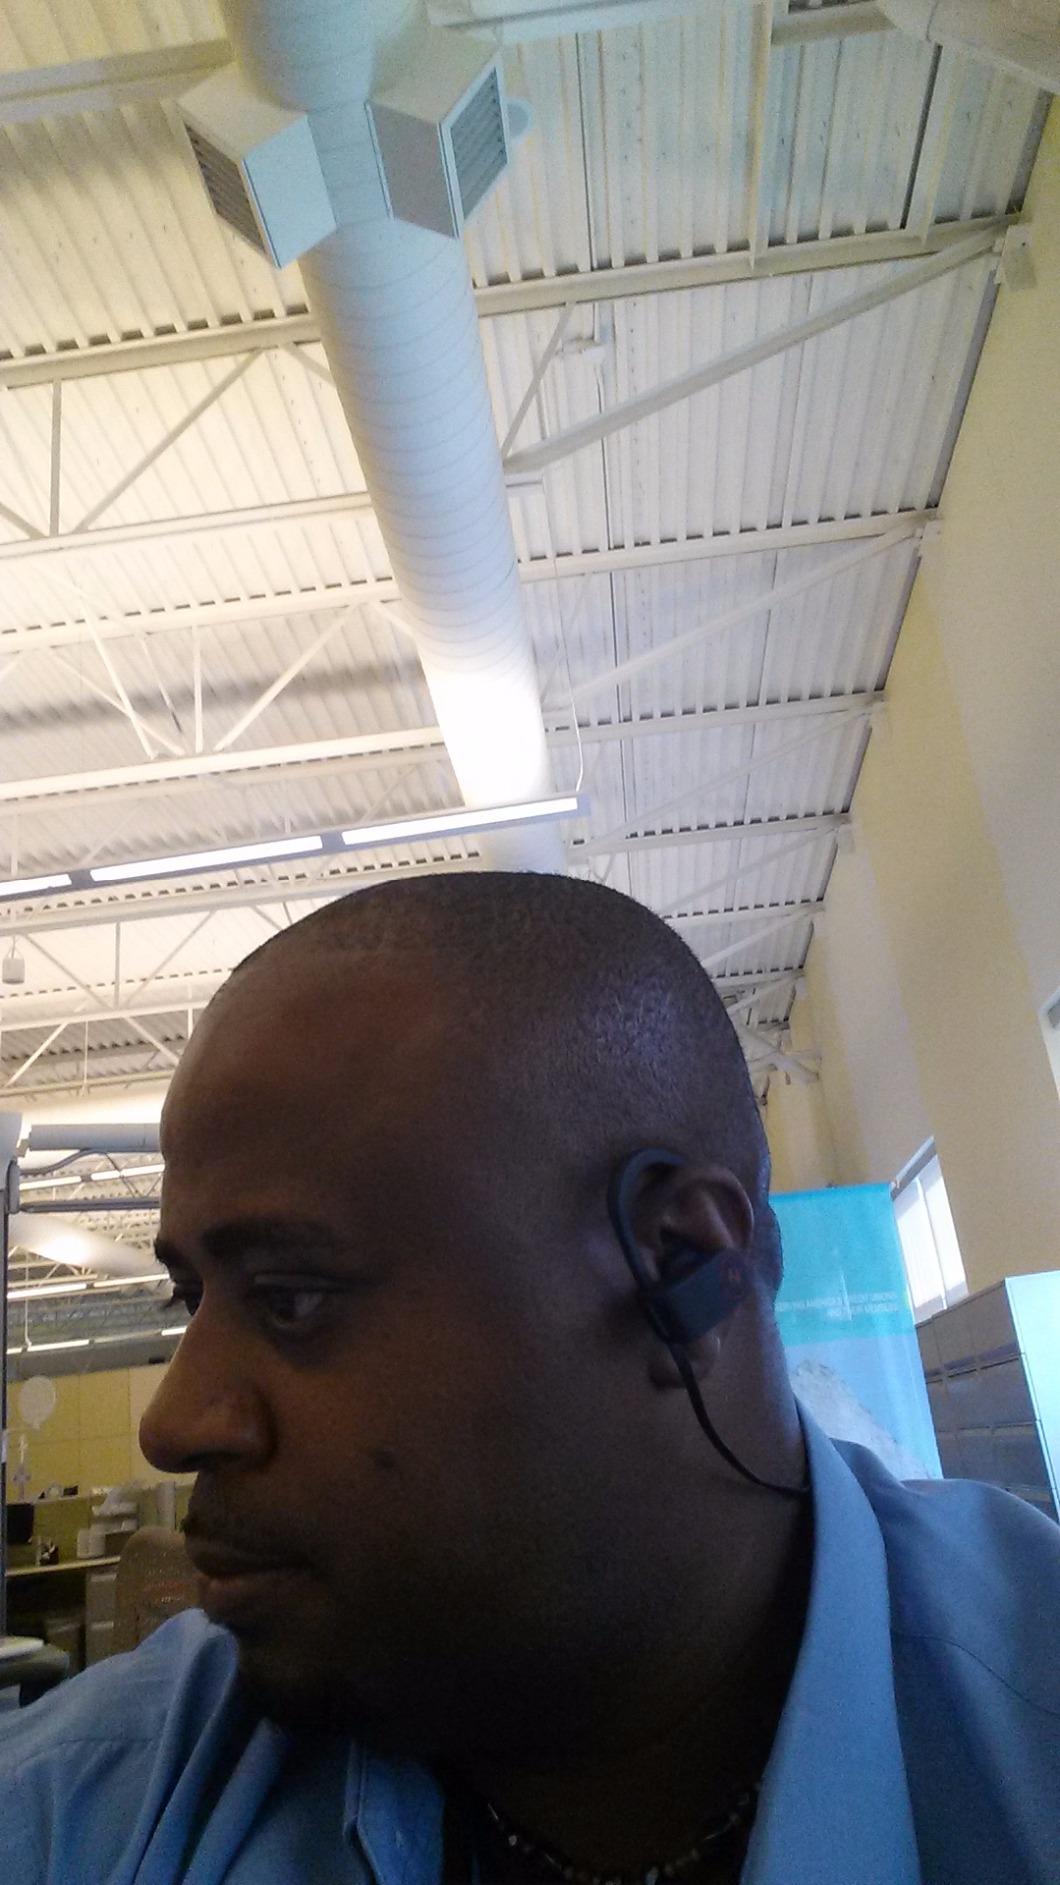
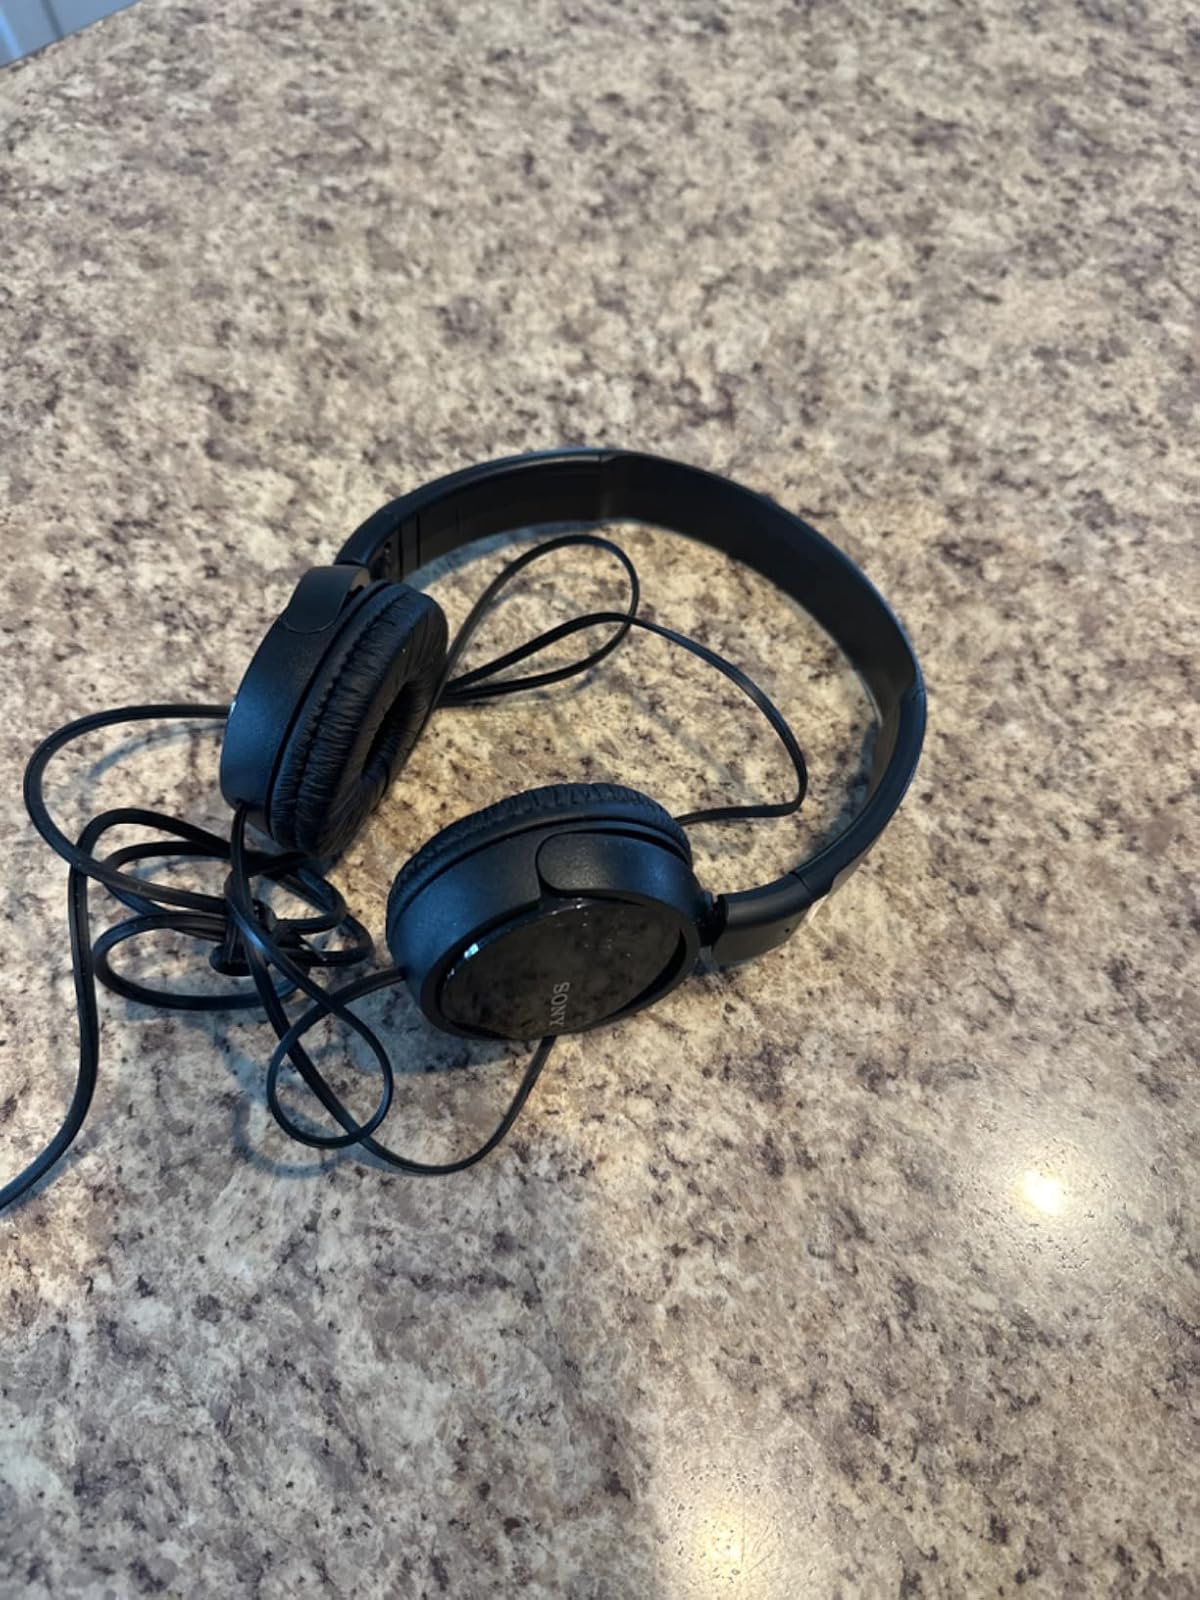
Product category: headphones
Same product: no